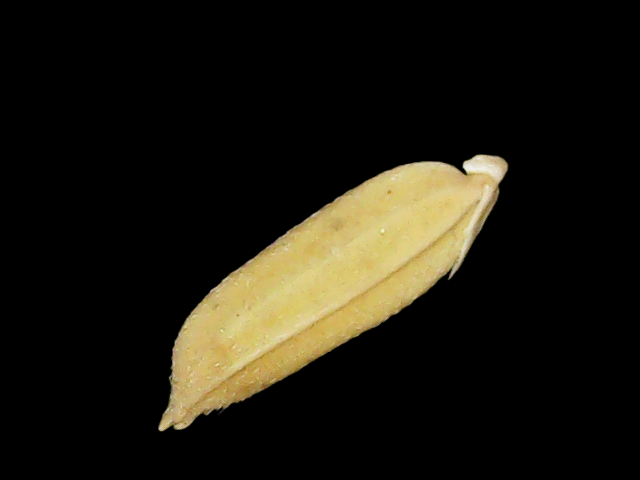
Rice variety: Binadhan24